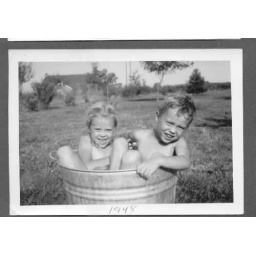
I know the well water was cold, but there wasn't much room in our tub for it.